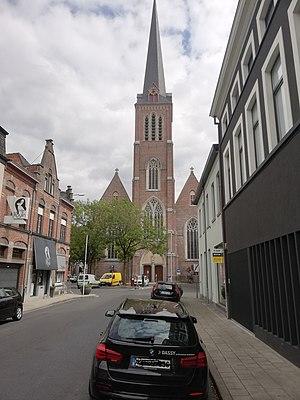
Liste des églises en Belgique avec une hauteur de 75 mètres et plus. Cette liste est peut-être incomplète et incorrecte et doit être complétée ou corrigée si nécessaire.